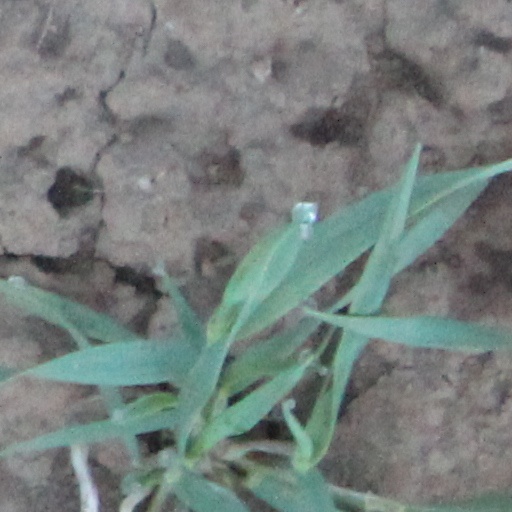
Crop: wheat